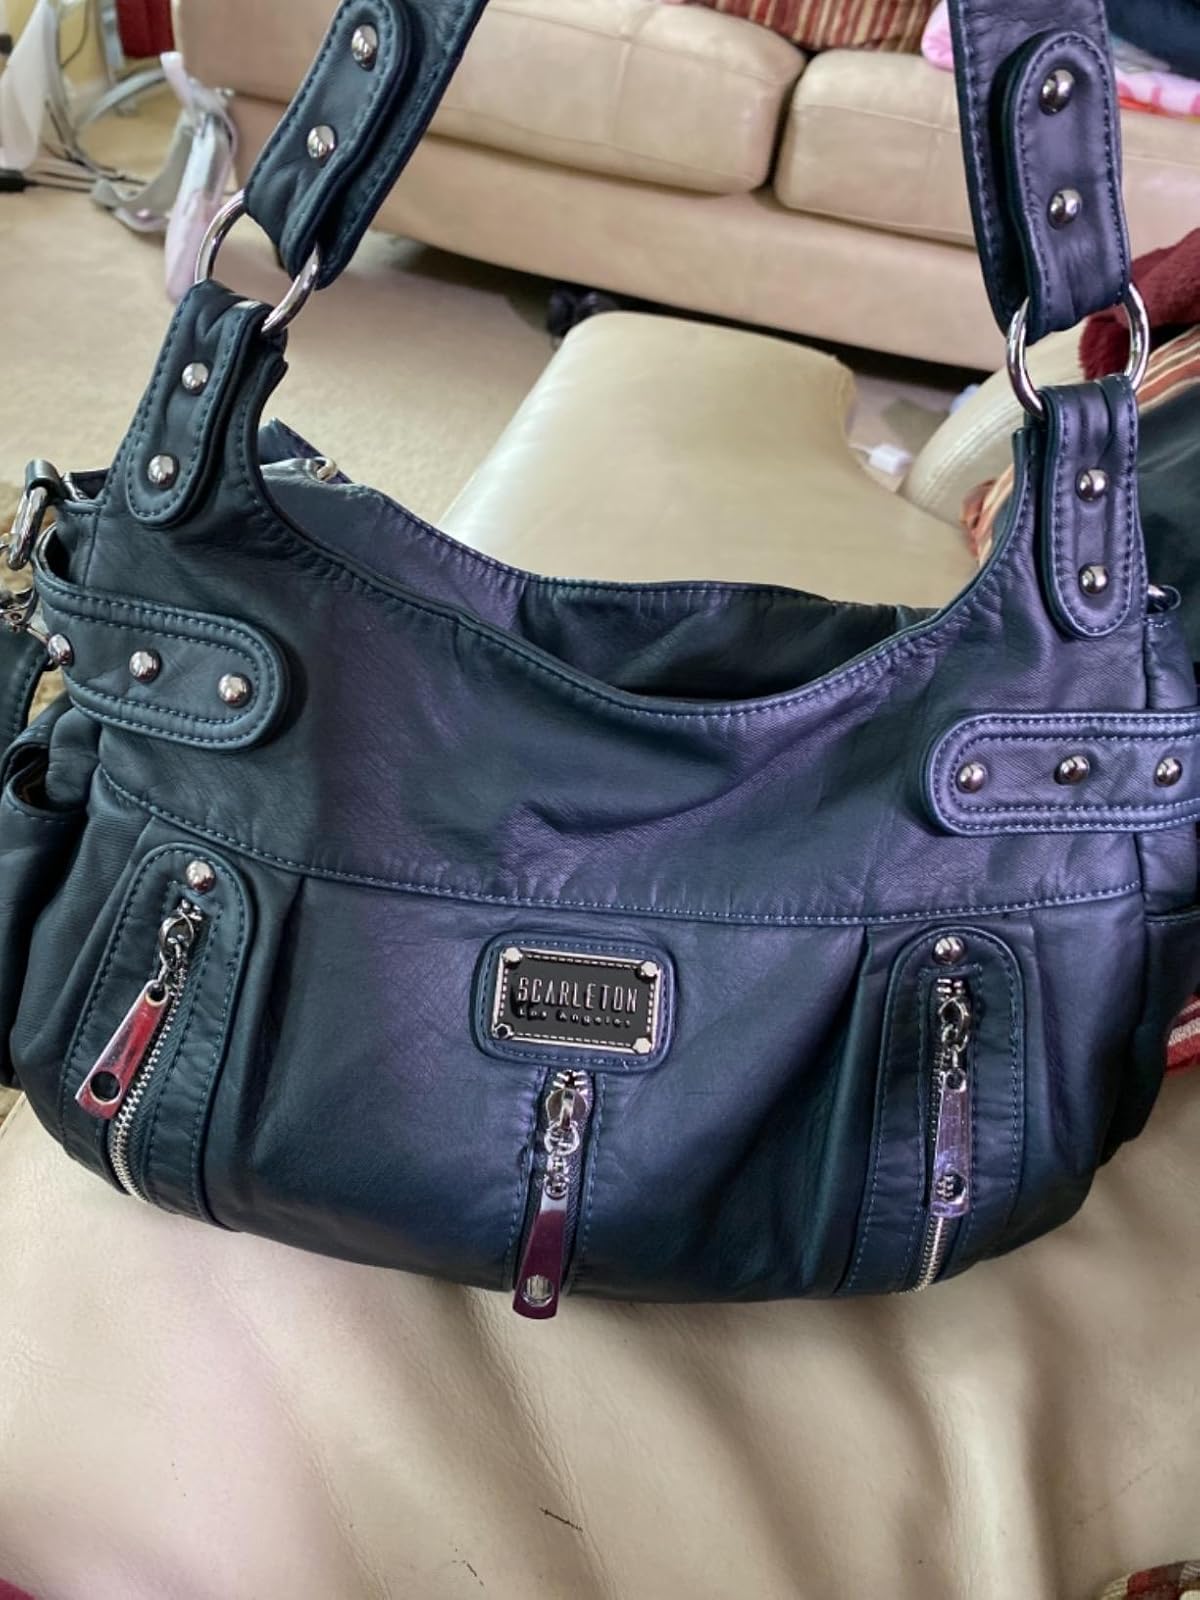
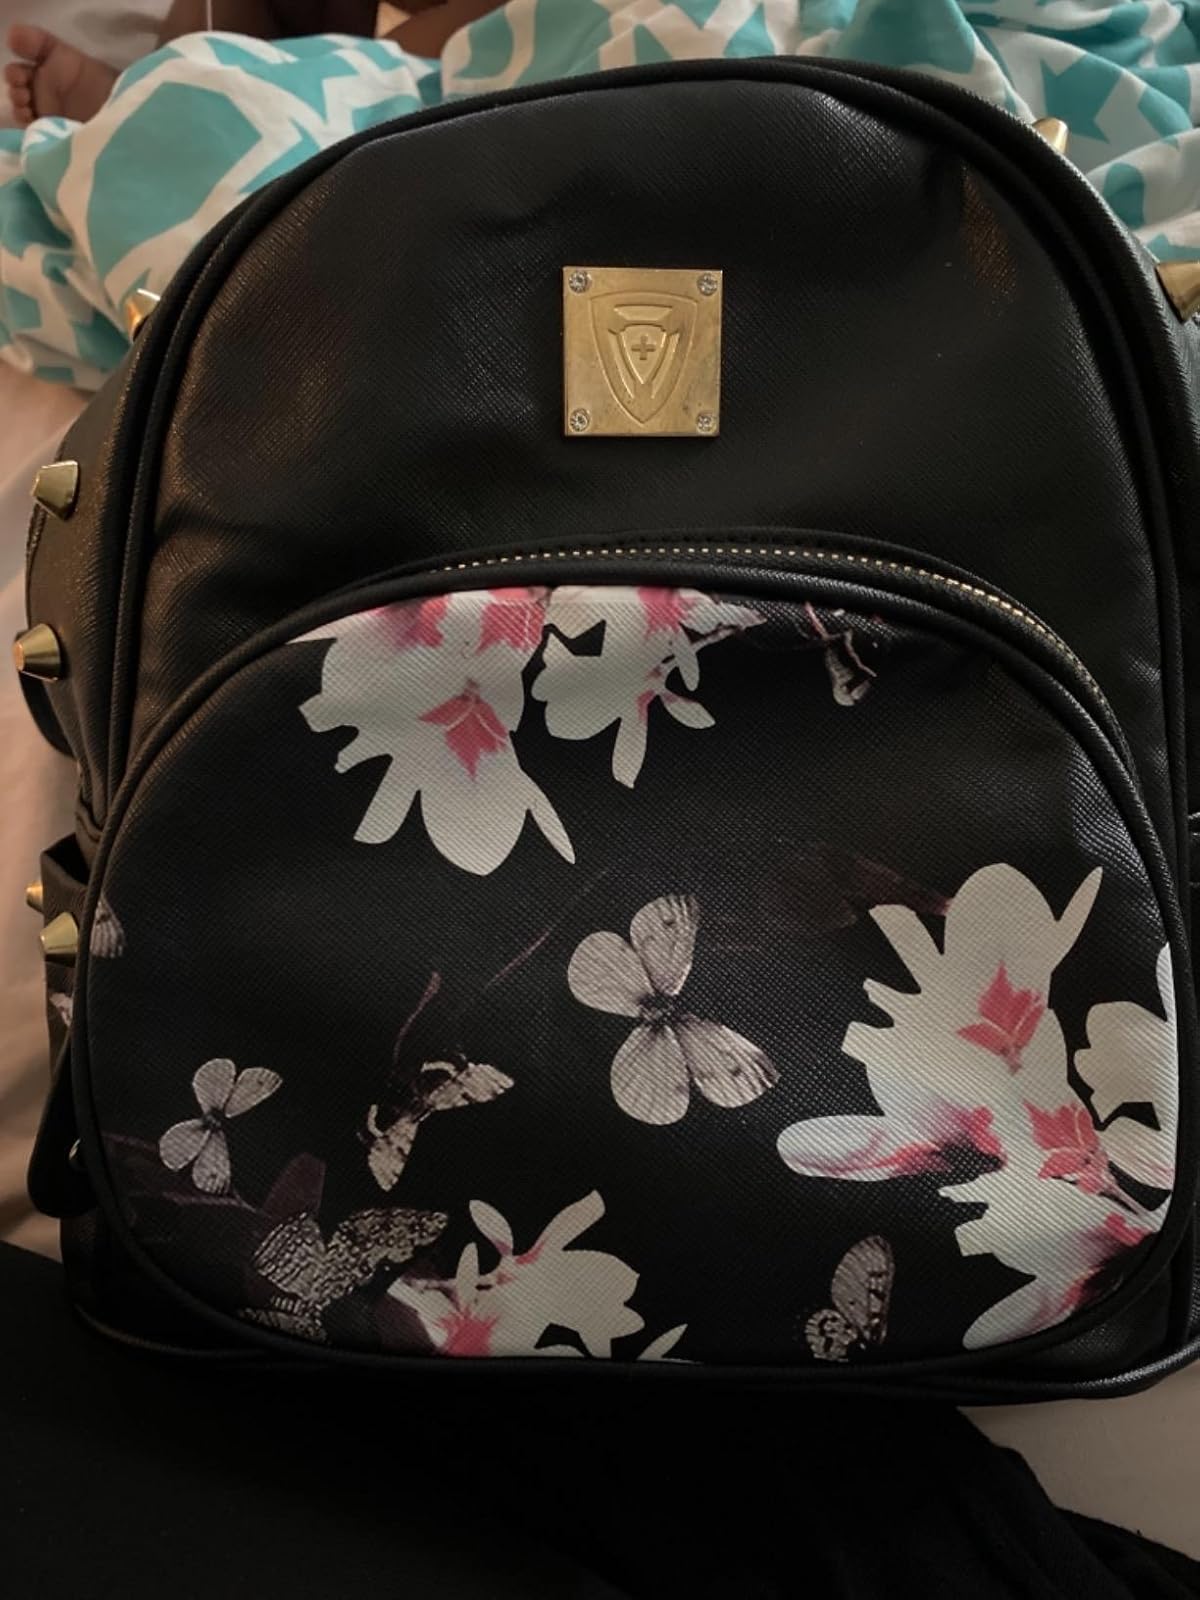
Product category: accessories_handbag
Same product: no